Young Men and Fire

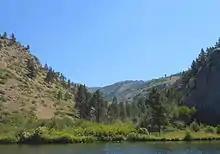
Mann Gulch, Helena National Forest

"Young Men and Fire" is structured in three parts. In part 1, Maclean gives a minute-by-minute account of the unusual "blowup" that trapped the Smokejumpers in Mann Gulch. Part 2 tells of Maclean's attempt to find meaning in the disaster by understanding the Smokejumpers' decisions and the fire's behavior: "If there is a story in Mann Gulch", he writes near the beginning of part 2, "it will take something of a storyteller to find it."